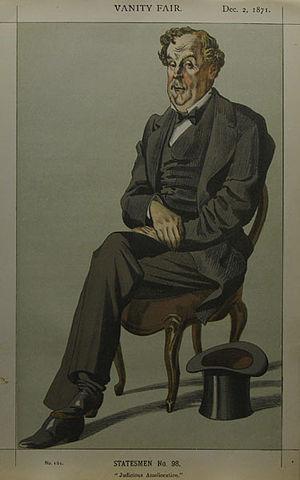
Alexander Dundas Ross Cochrane-Wishart-Baillie, 1ᵉʳ baron Lamington, mieux connu sous le nom d'Alexander Baillie-Cochrane, est un politicien conservateur britannique connu pour son association avec le mouvement Young England au début des années 1840.